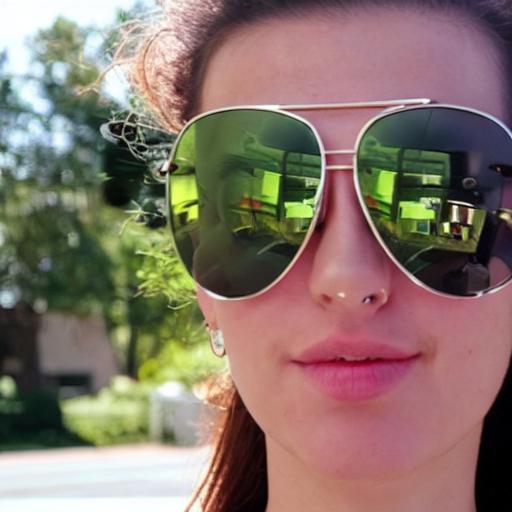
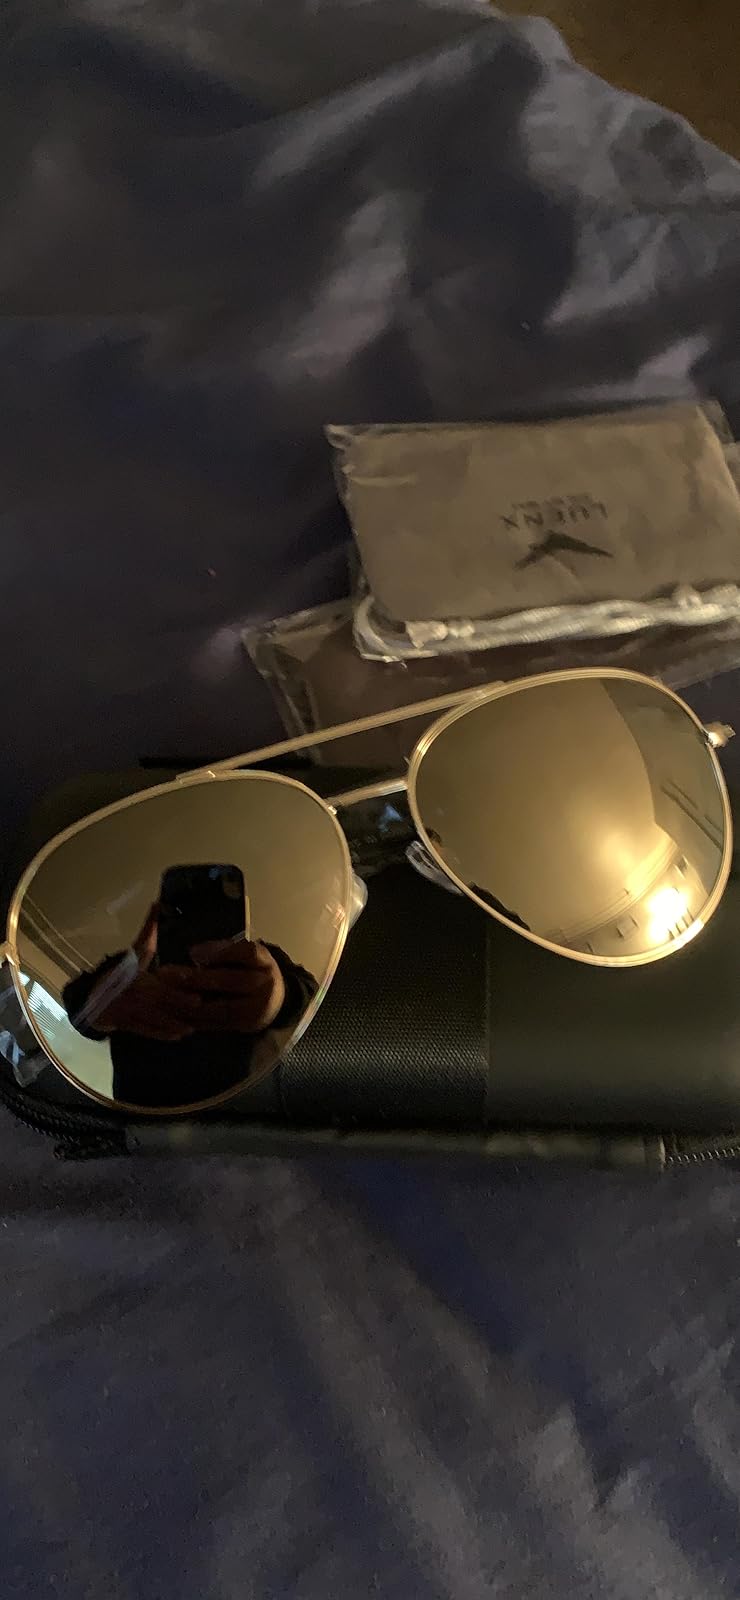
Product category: accessories_sunglasses
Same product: no